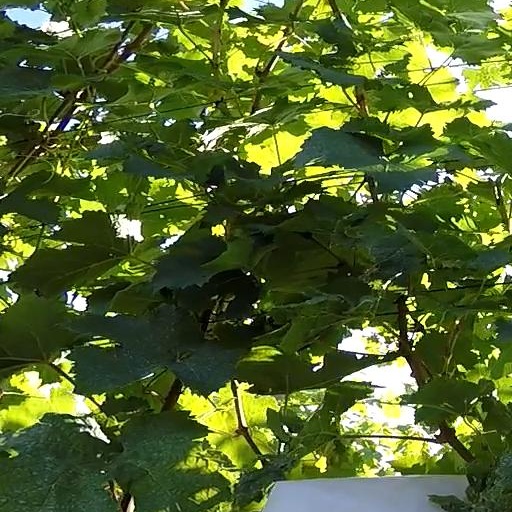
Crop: grape